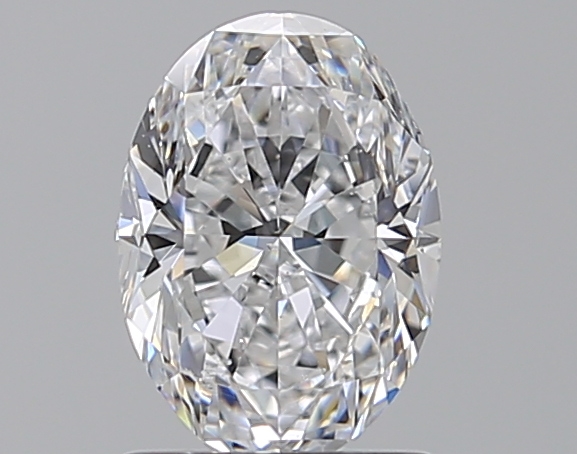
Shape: oval
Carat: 1.2
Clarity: SI1
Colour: D
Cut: VG
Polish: EX
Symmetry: VG
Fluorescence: N
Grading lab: GIA
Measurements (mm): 8.03 x 5.74 x 3.76